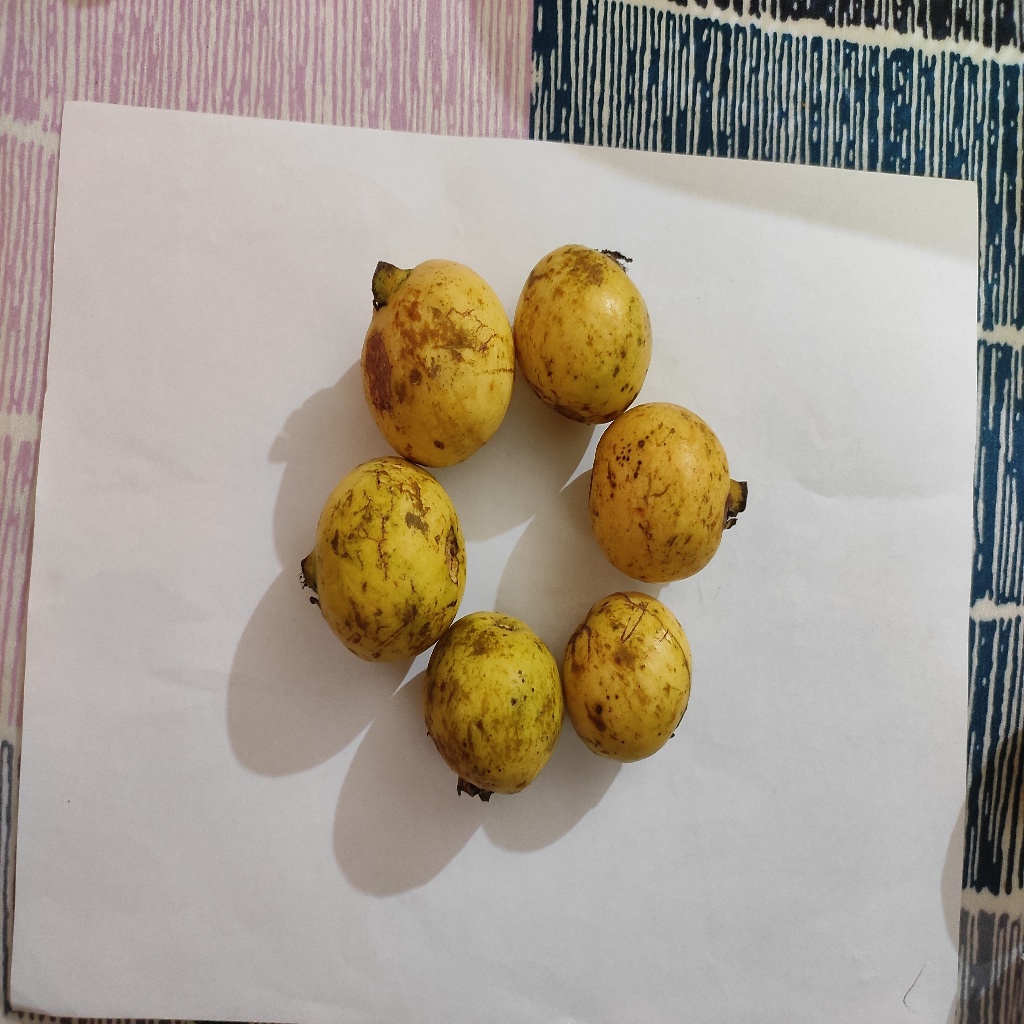
Crop: guava
Quality class: Class_B